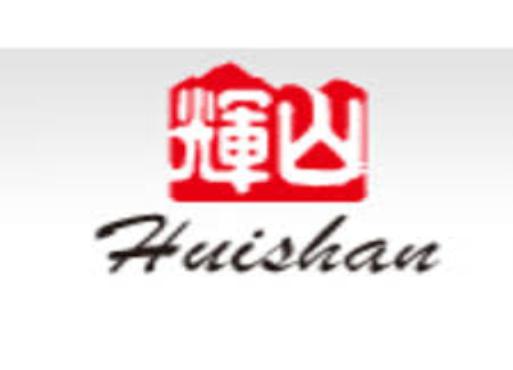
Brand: HuiShan
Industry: Food